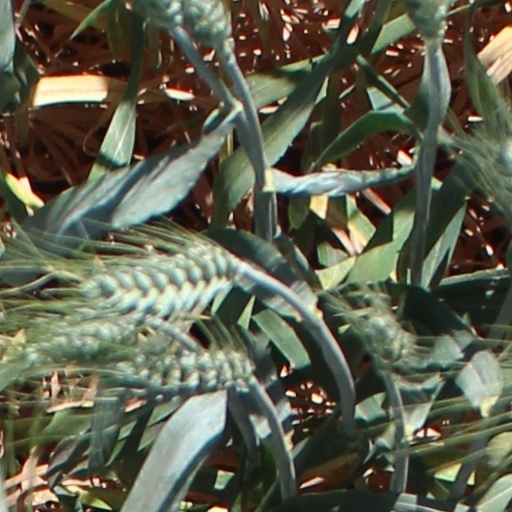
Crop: wheat